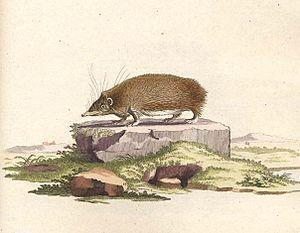
Tenrecinae est une sous-famille de la famille des Tenrecidae. Elle comprend des petits mammifères insectivores appelés « tenrecs » ou terencs-hérissons, très semblables à des hérissons « vrais » de la famille des Erinaceidae.
Le genre Setifer est constitué d'une seule espèce de hérissons :
Tenrec ou Tanrec peut désigner en zoologie plusieurs taxons dans la famille des Tenrecidés. Ce sont tous des mammifères insectivores dont l'aspect et les mœurs les font ressembler plus ou moins aux hérissons ou aux musaraignes. Tous les animaux appelés tenrecs en français sont endémiques ou originaires de Madagascar.